Heydon, Norfolk

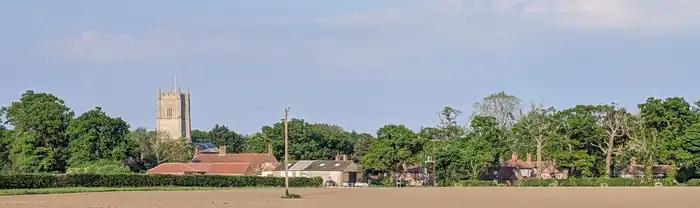
The village in 2020, with the car park and commercial area at the left-foreground, formerly Church Farm

By the village green there is an 18th-century public house – "The Earle Arms" – which is grade II listed and has a "Regionally Important Historic Interior". It was until circa 1845 called the "Lion and Lamb". It is believed that a pub has existed at this location since the 16th century, and was a coaching inn. The front elevation of the building features a wood sculpture of Mary Read, an 18th-century pirate, believed to originate from that century.